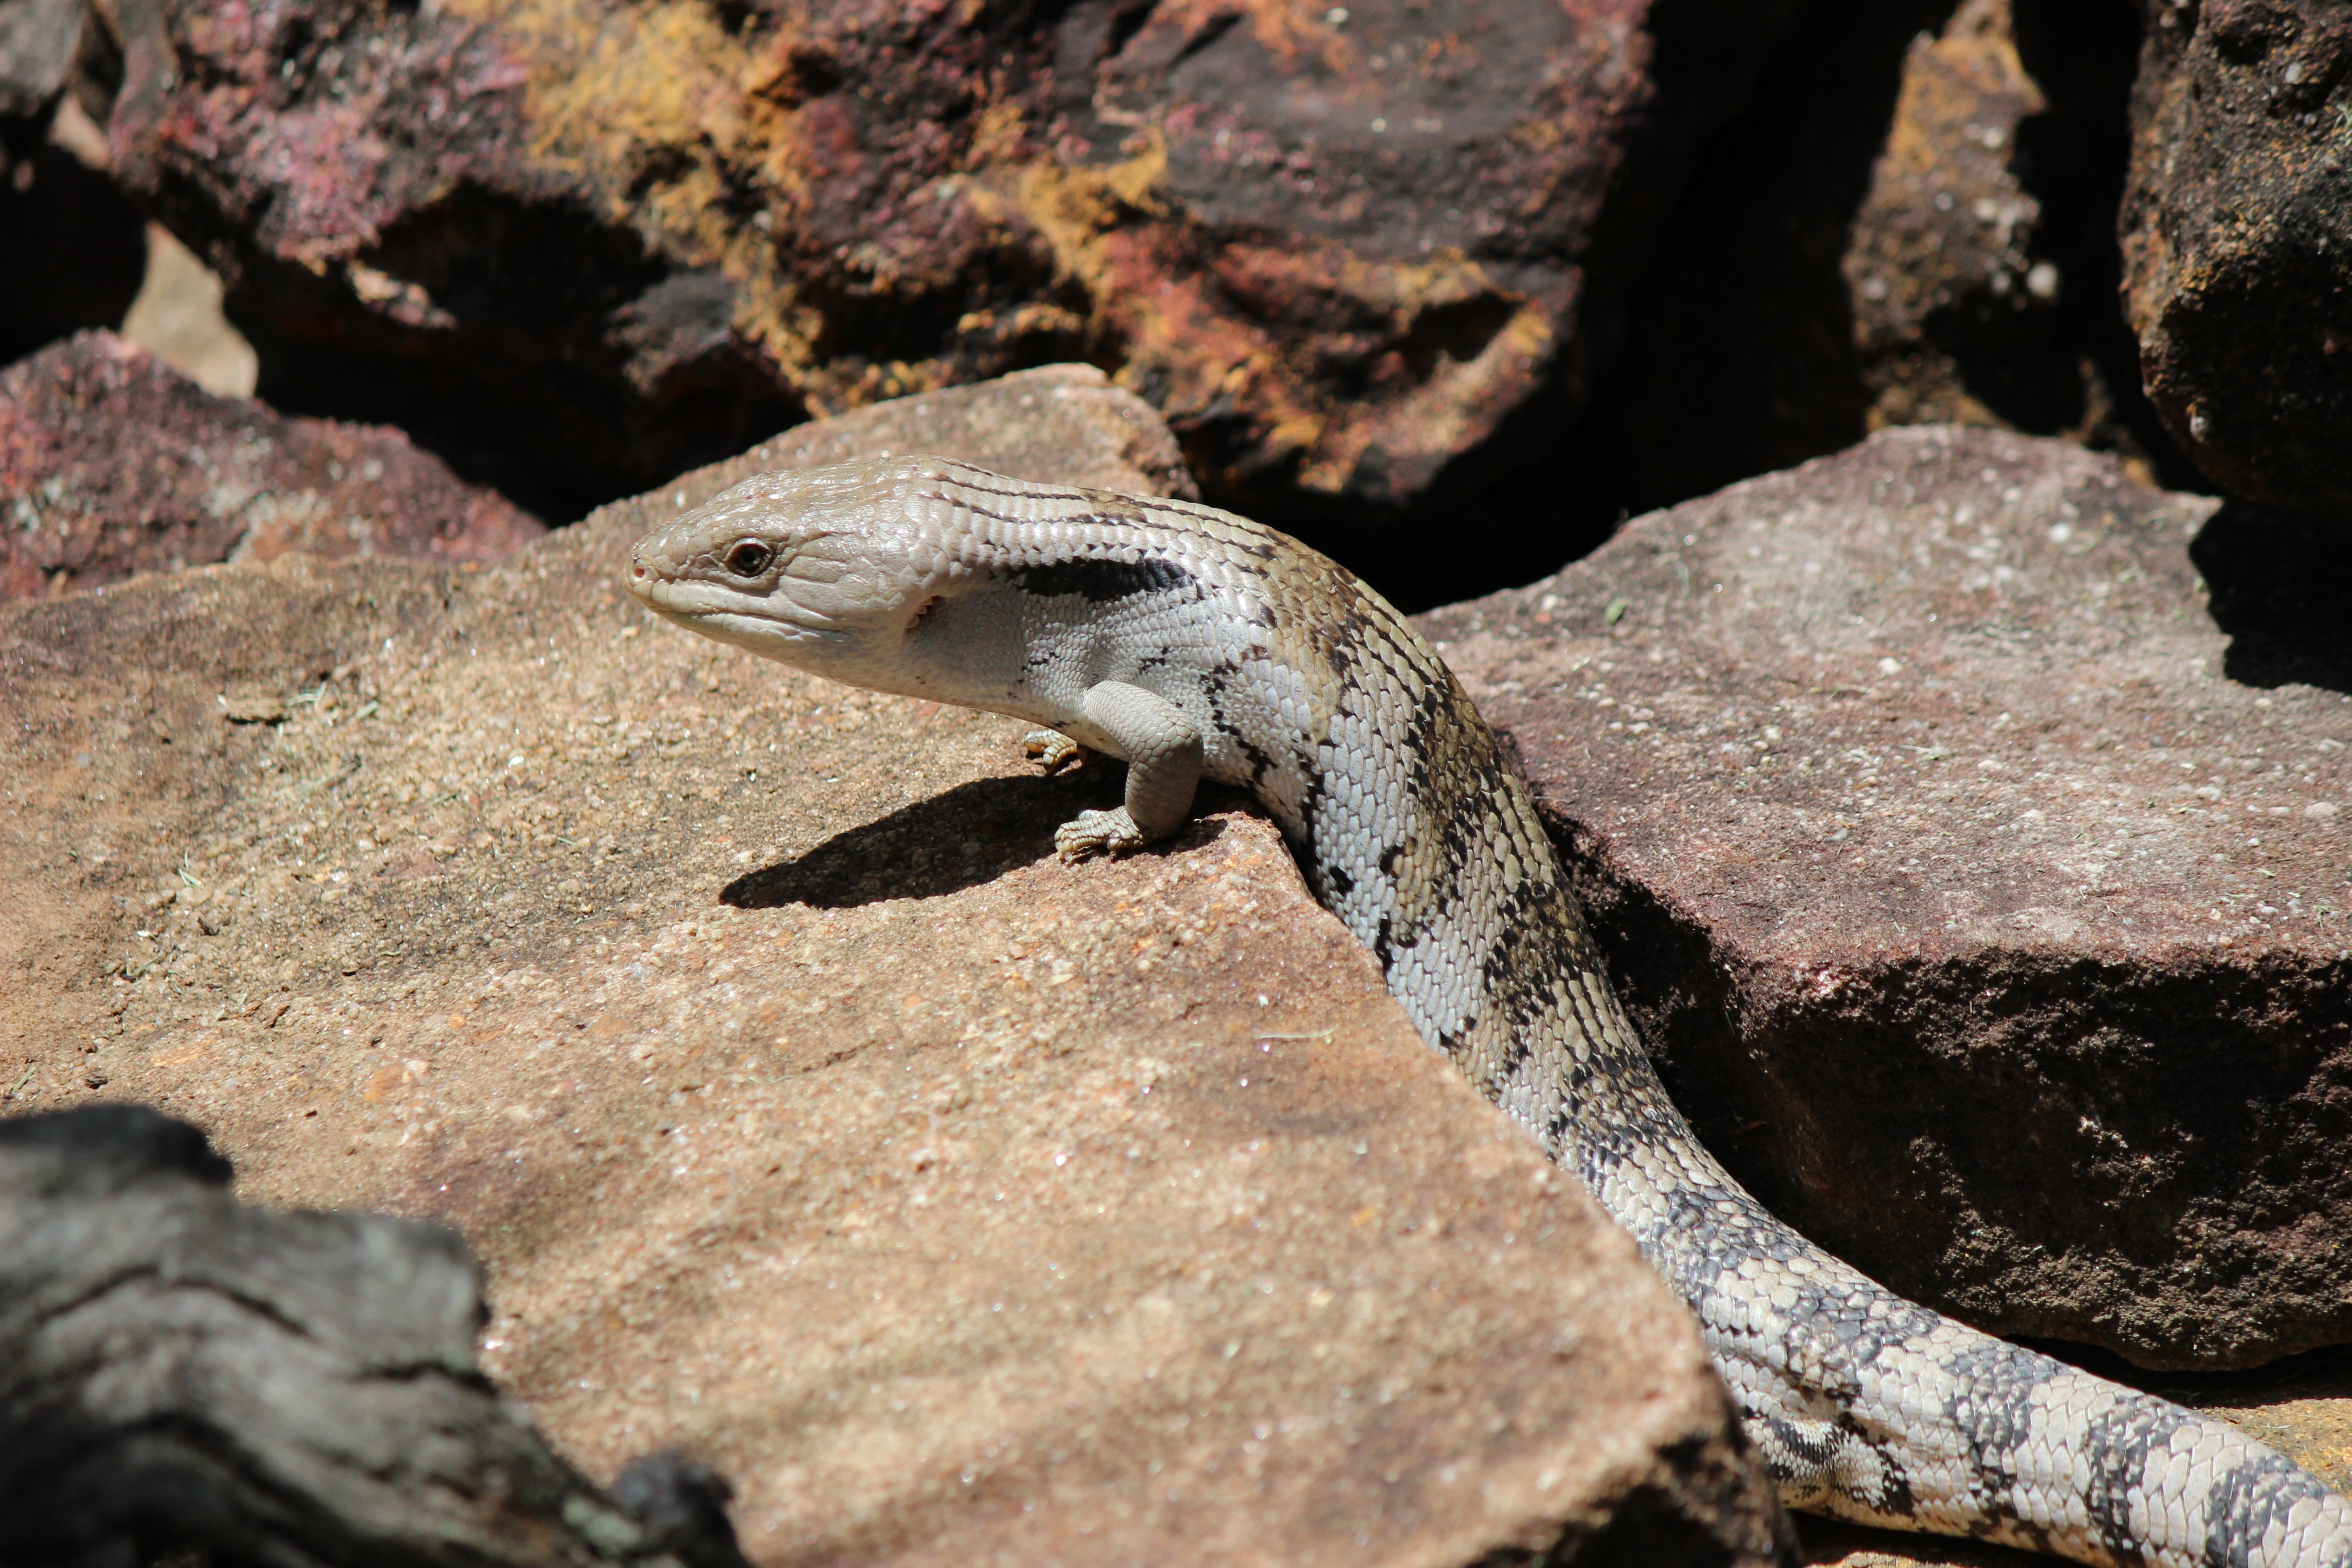
nature, animal, wildlife, wild, blue, reptile, fauna, lizard, mouth, native, australian, eyes, tail, vertebrate, tongue, scales, skink, agamidae, cold blooded, bluetongue, blue tongue, scaled reptile, lacertidae